Grafting

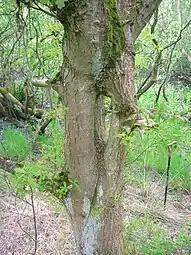
Possible deliberate grafts on a sessile oak in Ayrshire, Scotland

Stub grafting is a technique that requires less stock than cleft grafting, and retains the shape of a tree. Also scions are generally of 6–8 buds in this process.